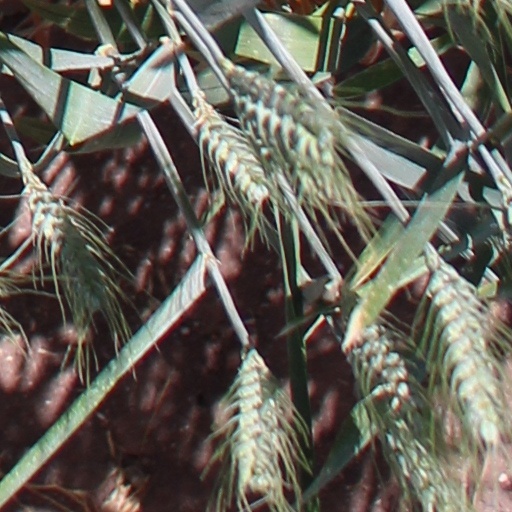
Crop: wheat